Journey Among Warriors

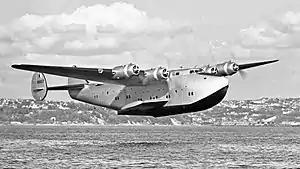
Boeing 314 Clipper, on which Ève Curie reached Africa

Ève Curie's journey started on November 10, 1941 when she set off from New York to Africa on board a Boeing 314 Clipper. This was the first, experimental flight of this huge flying boat from America to the west coast of the African continent, which was why it was kept secret both by Pan American World Airways, which operated the airline, and the American government. Ève was the only woman and the only journalist among the 40 passengers or so of the flying boat; most of her travel companions being members of the staff of Pan Am who were flying to Africa to prepare the infrastructure for the planned flight service on which war supplies (including military planes) were to be transported from the US to the Middle East (even though the United States was a non-belligerent country at that time, it actively supported the Allies with supplies of war equipment).